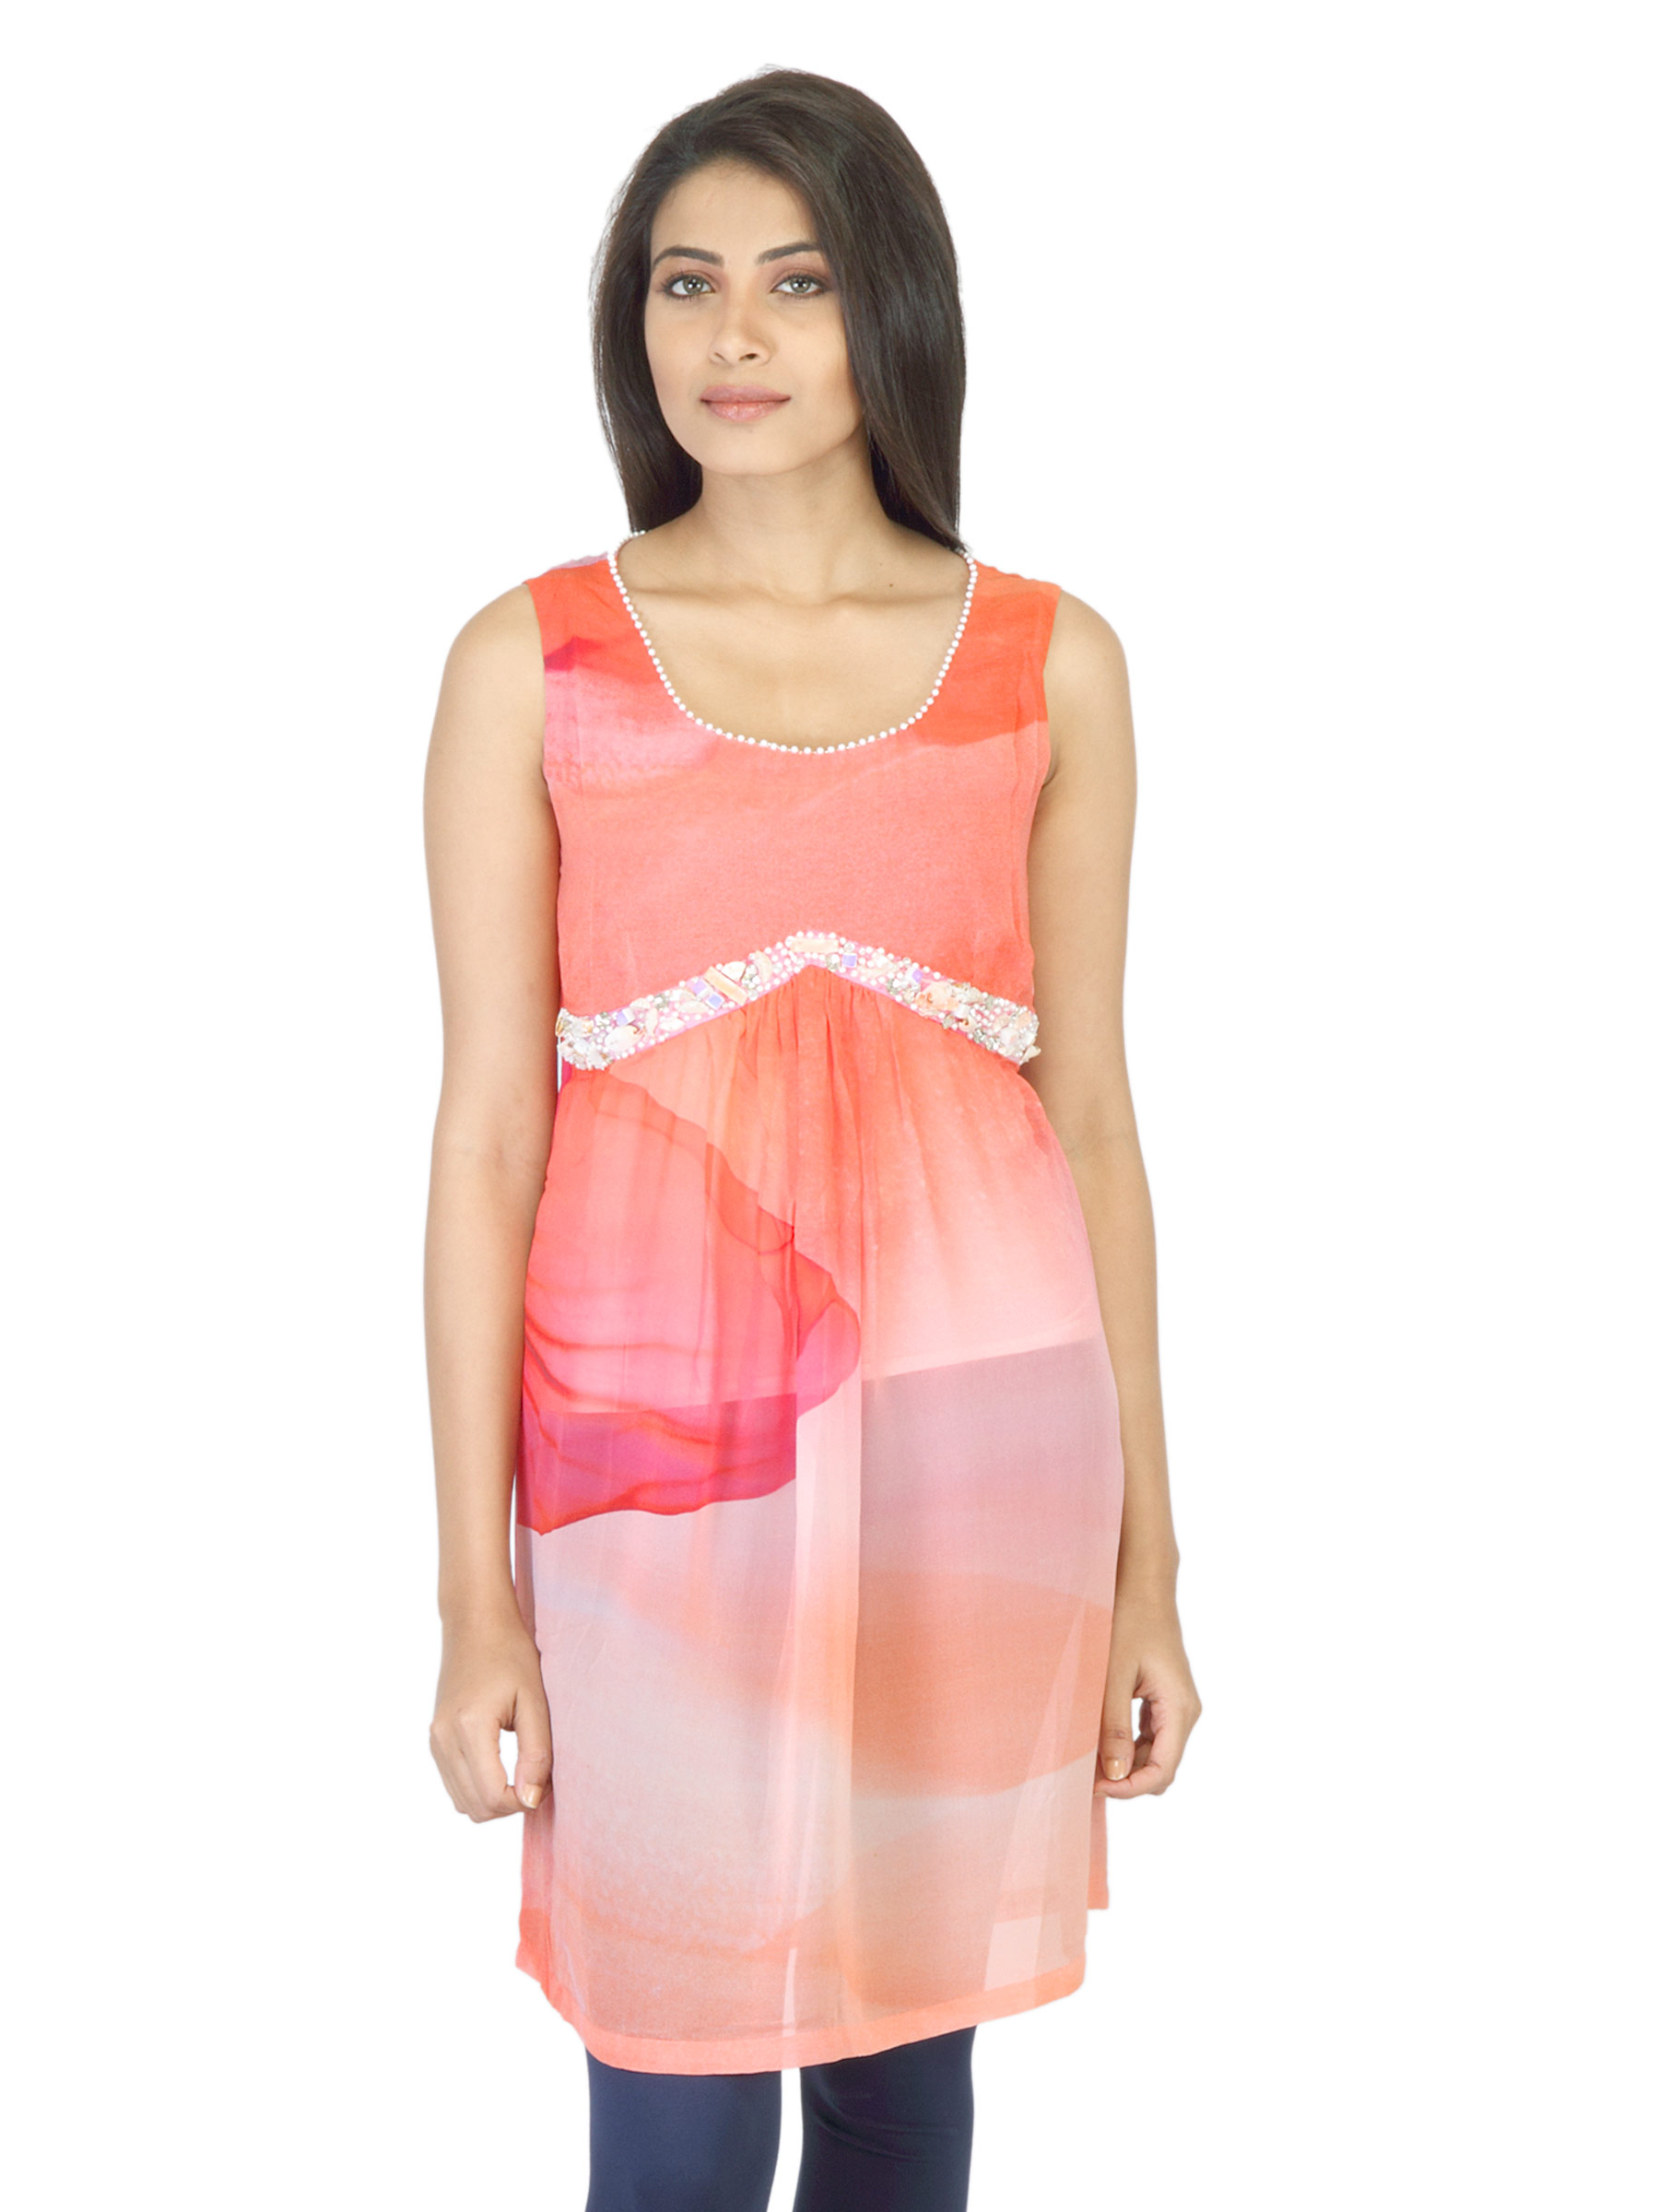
Satya Paul Women Orange Printed Tunic
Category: Apparel / Topwear / Tunics
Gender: Women
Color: Orange
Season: Fall 2011
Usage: Casual